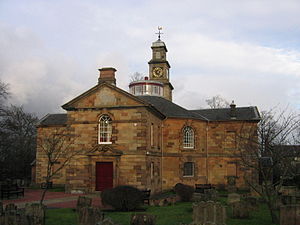
Hamilton (Skotland)
Kirke i Hamilton
Hamilton er en by i det sydlige Skotland, med et indbyggertal på cirka 49.000. Byen ligger i countyet South Lanarkshire, ca. 20 kilometer sydøst for Glasgow, og ved bredden af floden Clyde.